Lapidarium, Kerch

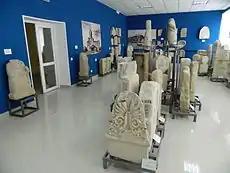

At the present time (2013) the collection of the lapidarium comprises more than 2200 storage units. In the collection of the artifacts displayed ancient (the main part of the collection) and medieval eras. Wide range of Antique sculptures, numerous gravestones and Epigraphic monuments, architectural details, cult objects. In lapidary exhibit the portrait scenes of the Bosporan Kingdom